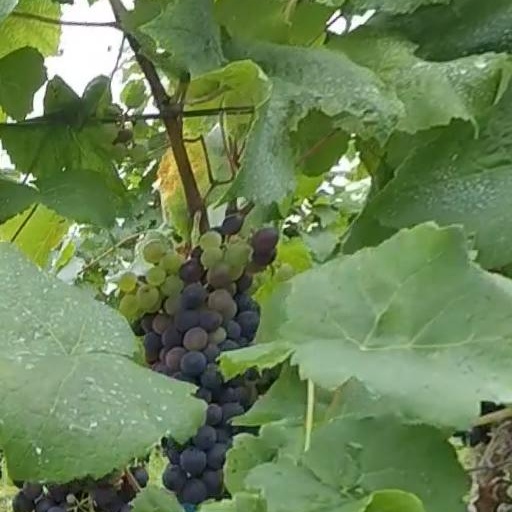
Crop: grape